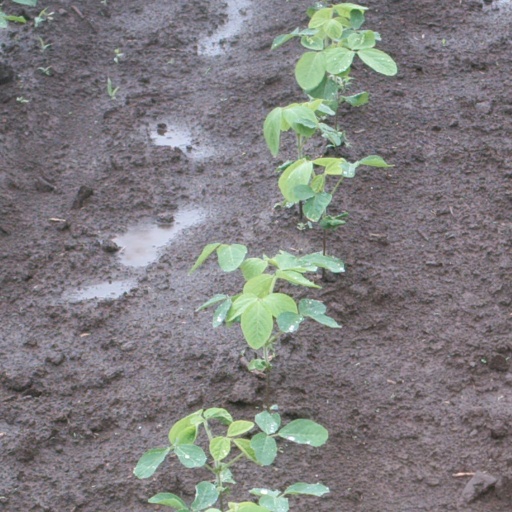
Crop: soybean